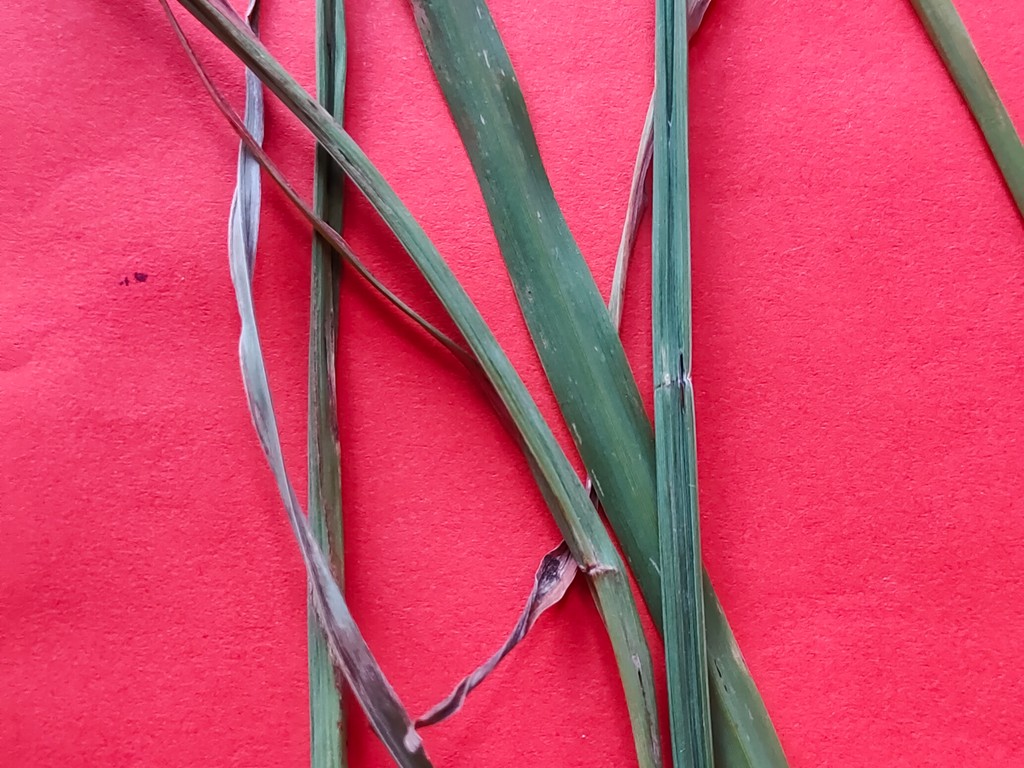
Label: Unhealthy